Grevillea eriobotrya

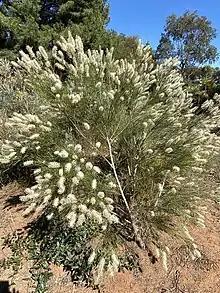
Habit

Grevillea eriobotrya, commonly called the woolly cluster grevillea, is a species of flowering plant in the family Proteaceae and is endemic to a small area in the south-west of Western Australia. It is dense, erect, spreading shrub usually with linear leaves, and groups of white to creamy-white flowers.